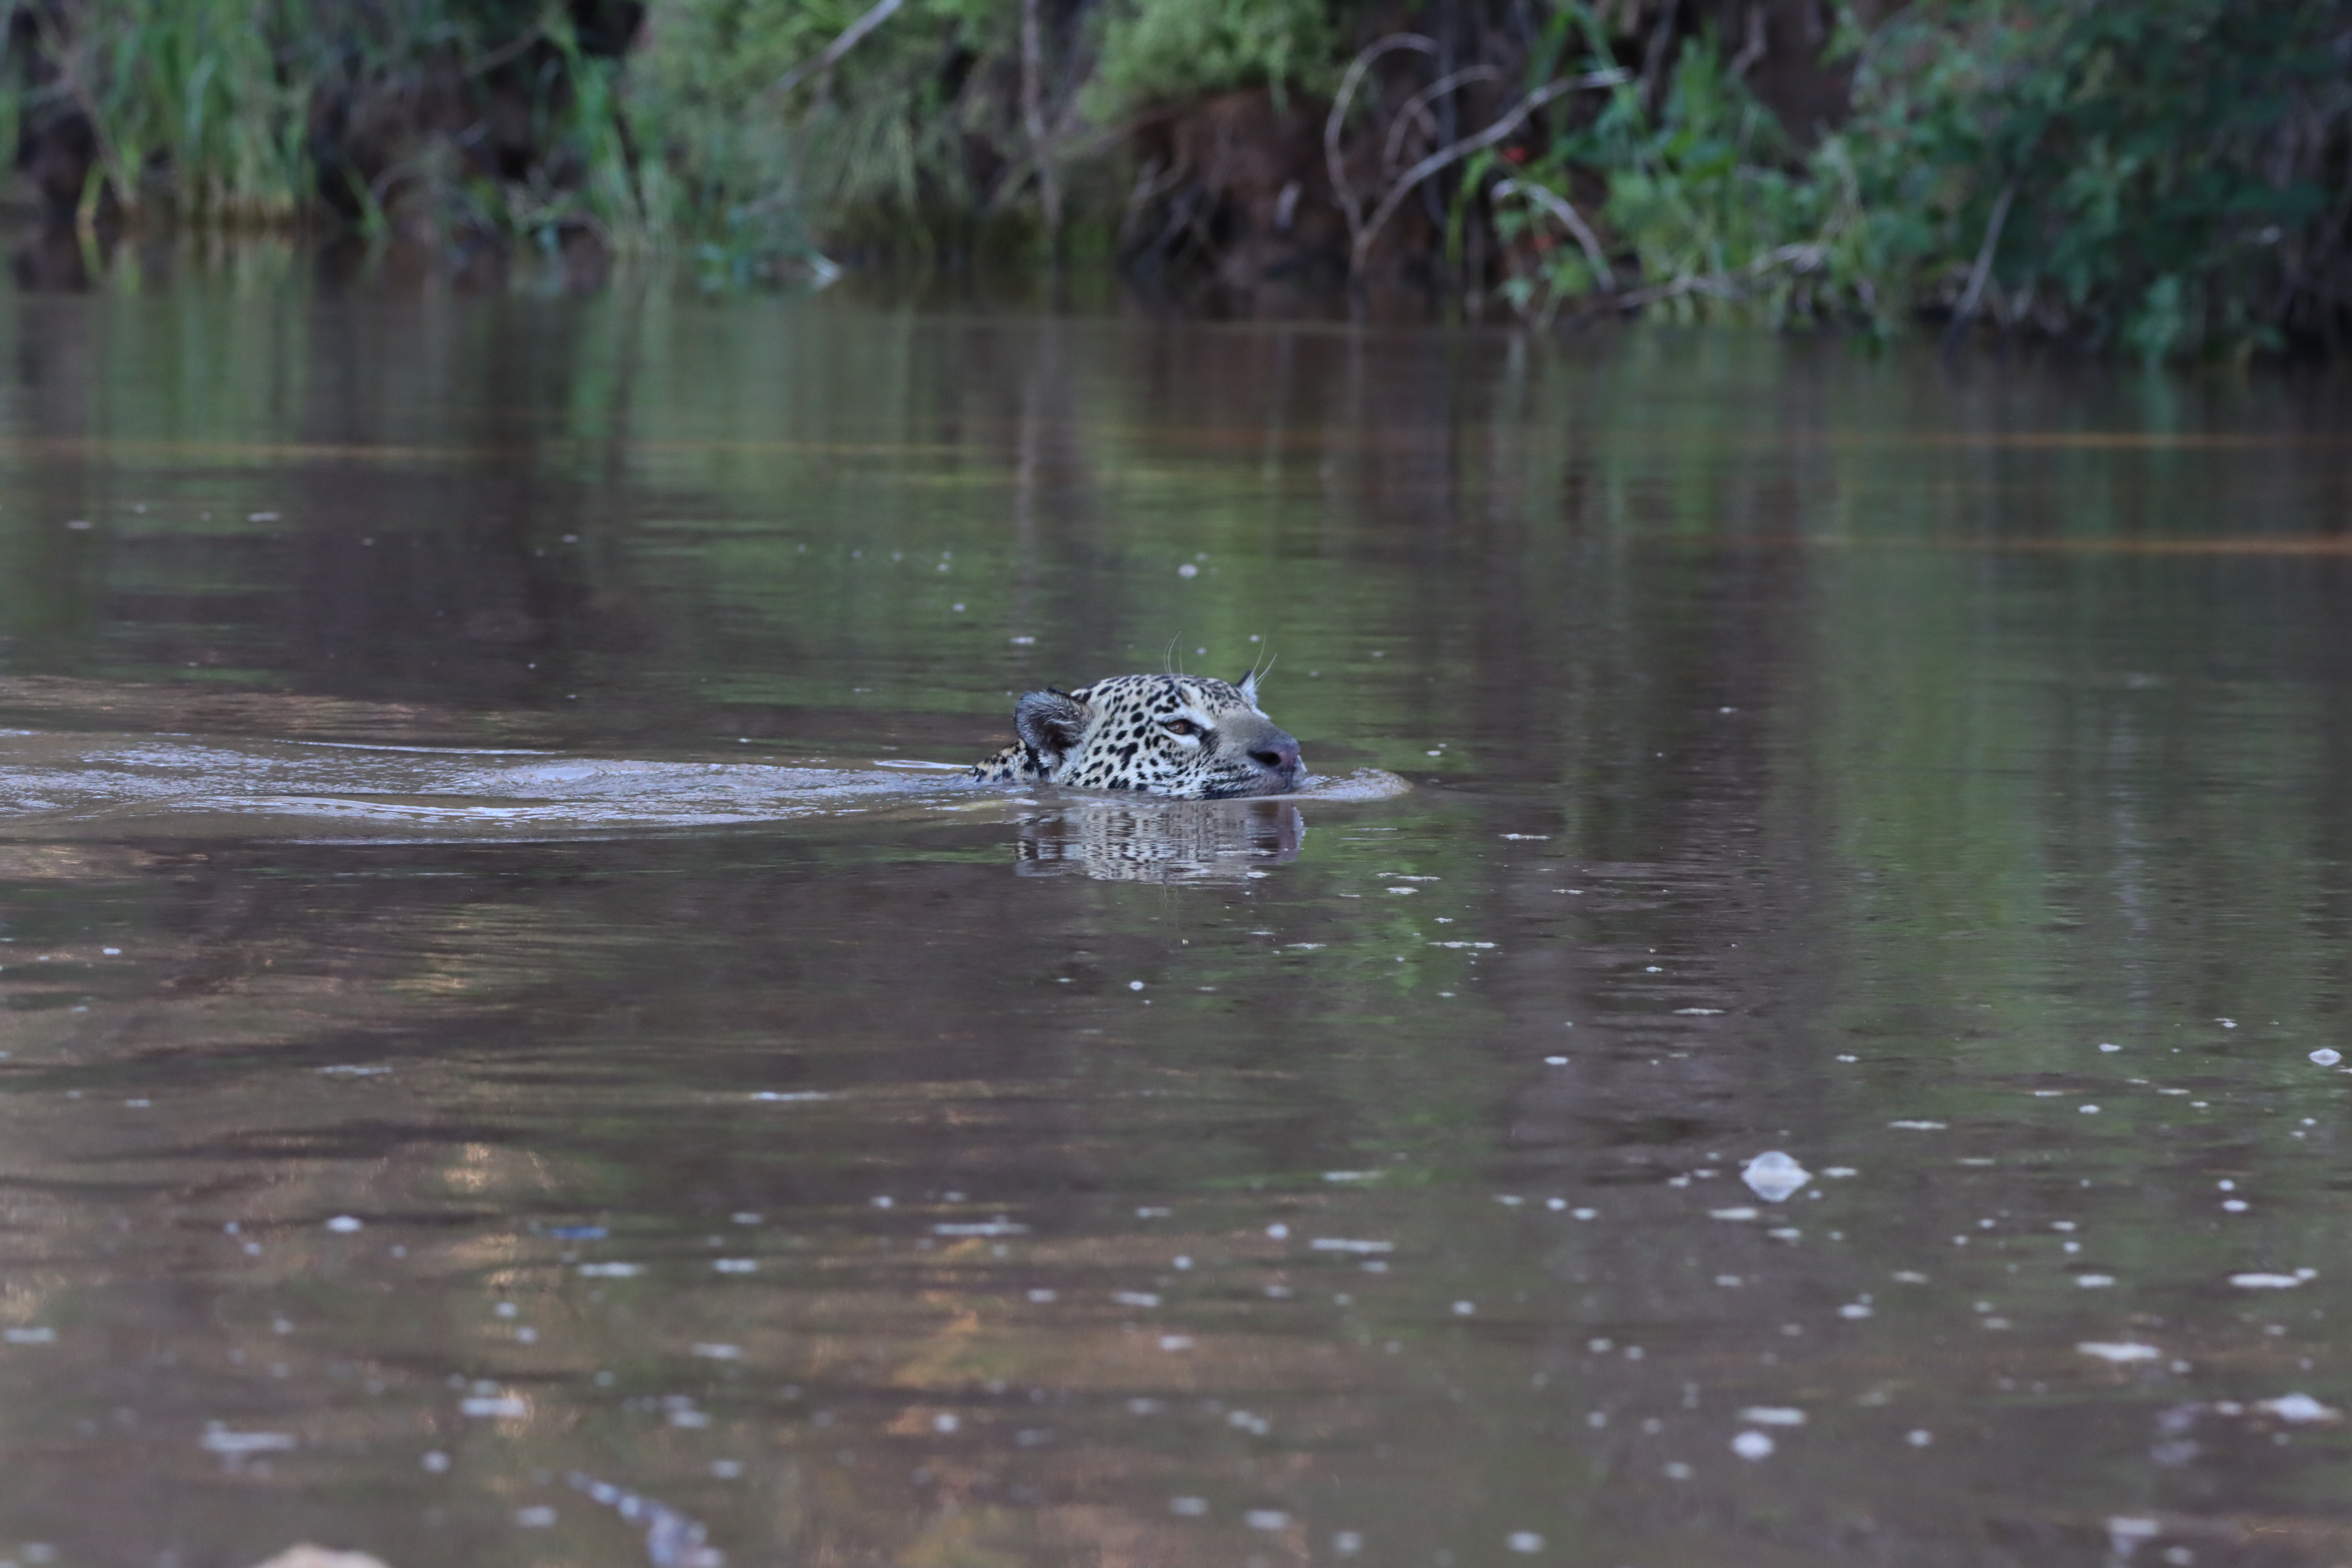
Jaguar: Marcela